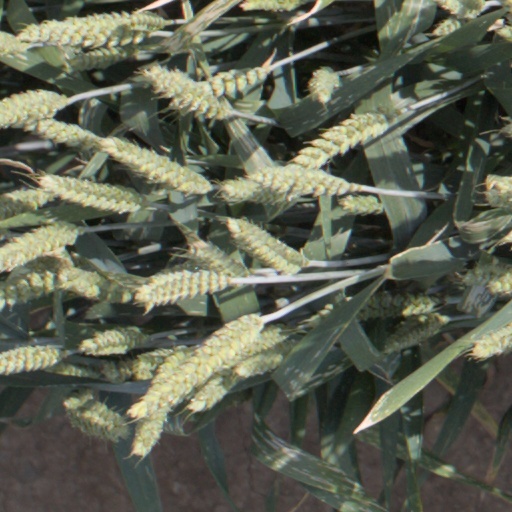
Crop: wheat